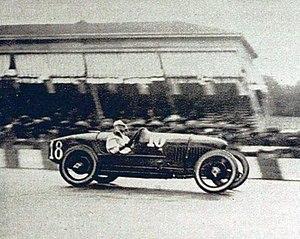
Pietro Bordino, vainqueur du Grand Prix d'Italie 1922 (voiture ET voiturette) 2 Le Monde illustré du 16 septembre 1922, p.243
Le Grand Prix automobile d'Italie 1922 est une course automobile qui s'est déroulée sur le circuit de Monza le 10 septembre 1922. Il a été remporté par le pilote italien Pietro Bordino sur une Fiat 804.
Pietro Bordino est un pilote automobile né à Turin le 22 novembre 1887 et mort à Alexandrie le 15 avril 1928. Particulièrement véloce, Pietro Bordino était l'un des plus grands pilotes italiens de son époque, avec Felice Nazzaro et Antonio Ascari.